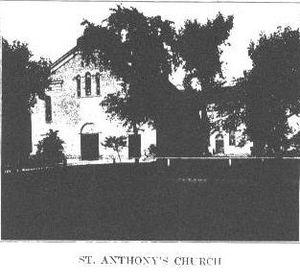
Jean Antoine Pelamourgues, né le 9 février 1811 à Graissac et mort à Sainte-Geneviève-sur-Argence le 19 novembre 1875, est un ecclésiastique français qui fut missionnaire aux États-Unis, en particulier dans l'Iowa.